Alma Mater (Missouri sculpture)

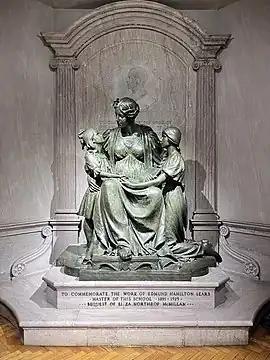
The sculpture in place at the Mary Institute and St. Louis Country Day School in

Alma Mater (1916) is a three-figure sculpture by Cyrus E. Dallin in the Mary Institute and St. Louis Country Day School in Ladue, Missouri that was known as one of his more prominent works at the time and is considered to be among his finest achievements by Kent Ahrens. The sculpture is made of cast bronze and sits on a pediment of pink Tennessee marble with a stone backing that has two ionic pilasters supporting an arching molding. The backing panel also has a bas relief profile portrait of the honoree, Professor Edmund Sears, that is partially obstructed by the bronze figures.